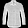
Label: Shirt